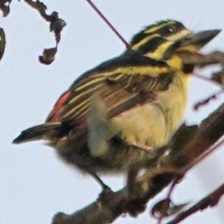
Species: D-ARNAUDS BARBET
Scientific name: TRACHYPHONUS DARNAUDII